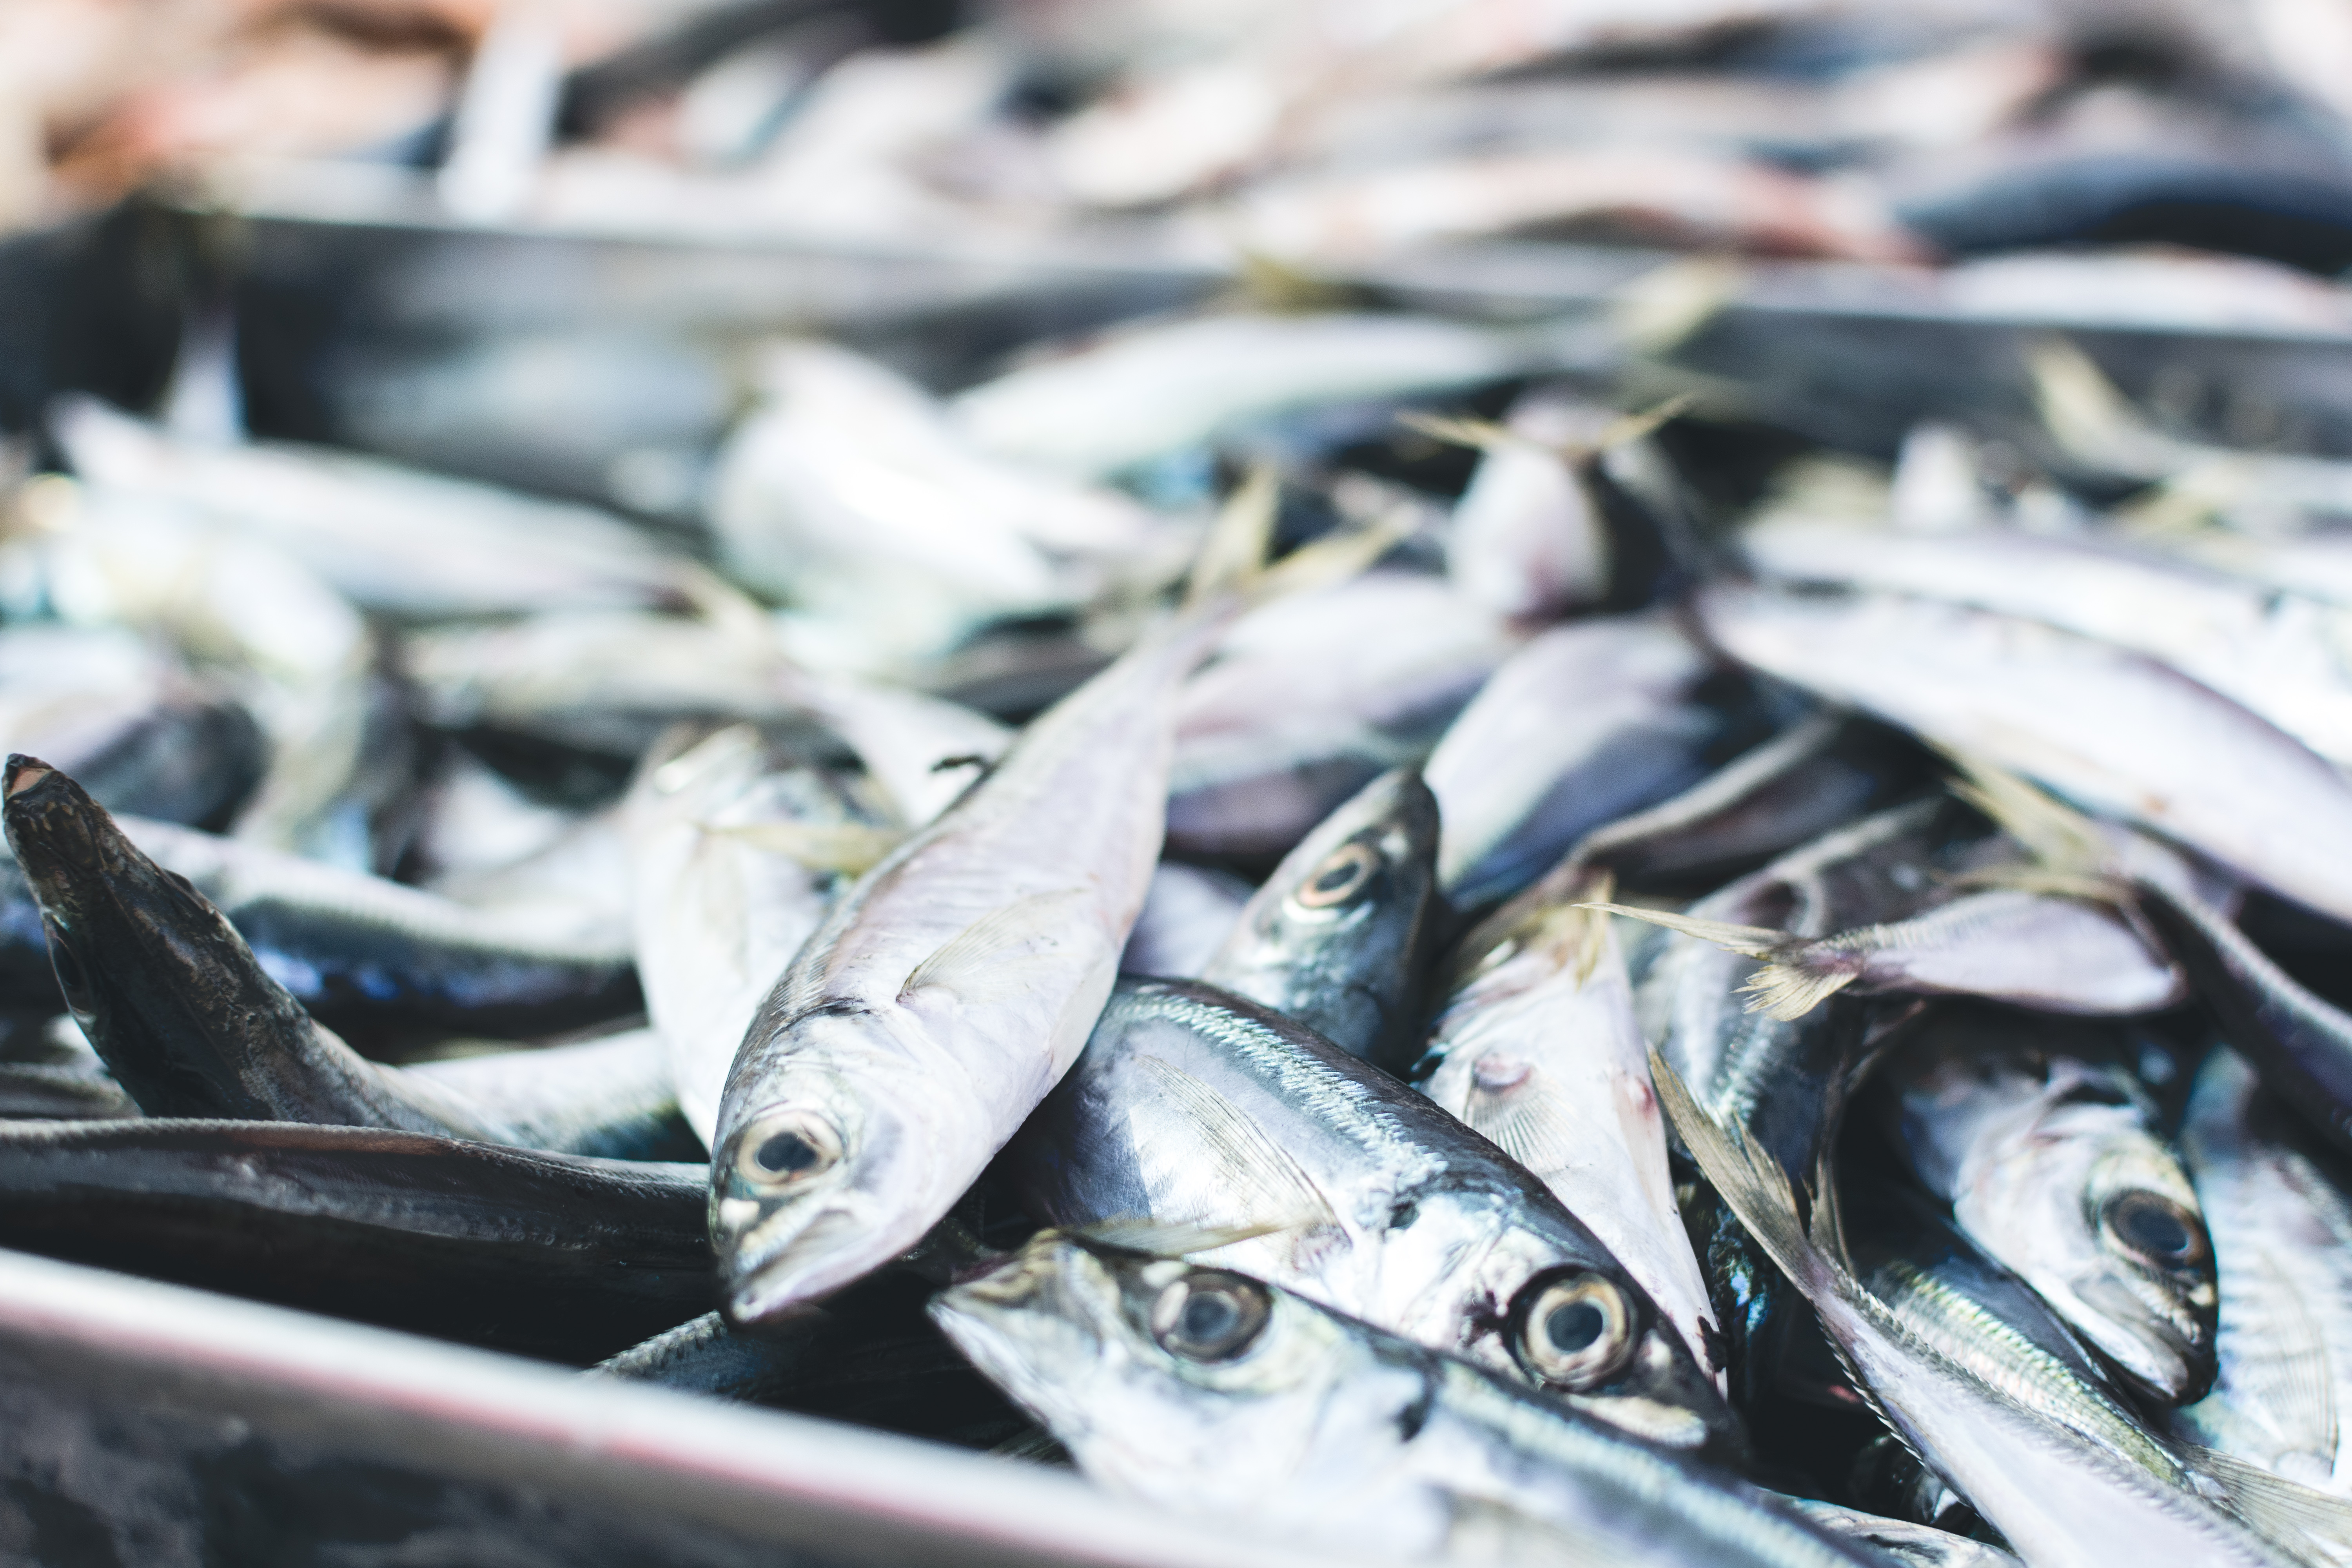
fish, sardine, fish products, herring, oily fish, forage fish, seafood, pacific saury, anchovy, mackerel, capelin, anchovy food, herring family, whitebait, food, milkfish, osmeriformes, bony fish, cuisine, salted fish, ray finned fish, stockfish, Ayu